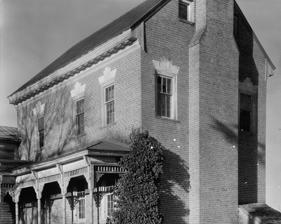
Building: Little Cherrystone
Country: United States of America
Year built: 1800
Historic house in Virginia, United States United States historic place Little Cherrystone U.S. National Register of Historic Places Virginia Landmarks Register Moses House, Carnegie Survey of the South, 1930s Show map of Virginia Show map of the United States Location N of jct. of Rtes. 703 and 832, near Chatham, Virginia Coordinates 36°49′19″N 79°21′27″W / 36.82194°N 79.35750°W / 36.82194; -79.35750 Area 0 acres (0 ha) Built c. 1800 ( 1800 ) Architectural style Federal NRHP reference No. 69000269 VLR No. 071-0036 Significant dates Added to NRHP November 12, 1969 Designated VLR September 9, 1969 Little Cherrystone , also known as Moses House and Wooding House, is a historic home located near Chatham , Pittsylvania County, Virginia . The main house was built in several sections and consists of two major building units plus at least two minor sections.  The oldest section is a one-story frame structure in two sections.  It is connected by a two-story frame hyphen to a two-story, Federal style brick structure built about 1800.  It has a gable roof and exterior end chimney. It was listed on the National Register of Historic Places in 1969. References